Hunan

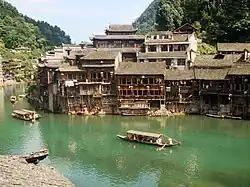
Fenghuang, a traditional town of Hunan

Hunan's primeval forests were first occupied by the ancestors of the modern Miao, Tujia, Dong and Yao peoples. The province entered written Chinese history around 350 BC, when it became part of the Zhou dynasty. After Qin conquered the Chu in 278 BC, the region came under the control of Qin, and then the Changsha Kingdom during the Han dynasty. At this time, and for hundreds of years thereafter, the province was a magnet for settlement of Han Chinese from the north, who displaced and assimilated the original indigenous inhabitants, cleared forests and began farming rice in the valleys and plains. The agricultural colonization of the lowlands was carried out in part by the Han people, who managed river dikes to protect farmland from floods. To this day, many of Hunan's small villages are named after Han families who settled there. Migration from the north was especially prevalent during the Eastern Jin dynasty, Sixteen Kingdoms and the Northern and Southern dynasties periods, when the north was mostly ruled by non-Han ethnic groups (Five Barbarians) and in perpetual disorder.